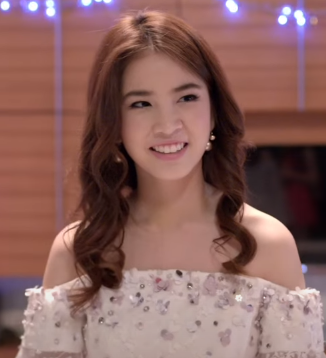
ศนันธฉัตร ธนพัฒน์พิศาล

| image = Sananthachat Thanapatpisal - I Hate You I Love You Official Trailer.png
| birth_name = ชไมพร ธีระศักดิ์
| birth_place = กรุงเทพมหานคร ประเทศไทย
| other_names = ฝน ศนันธฉัตร
| alma_mater = มหาวิทยาลัยมหิดล
| years_active = พ.ศ. 2555–ปัจจุบัน
| agent = จีทีเอช (2557–2558)นาดาวบางกอก (2559–2565)
ศนันธฉัตร ธนพัฒน์พิศาล (เกิด 20 มิถุนายน พ.ศ. 2537) ชื่อเล่น ฝน เป็นนักแสดงหญิงไทยเชื้อสายจีน|ชาวไทยเชื้อสายจีน เป็นที่รู้จักกันในบทบาท "ก็อบ" จากภาพยนตร์ ATM เออรัก เออเร่อ และ "ดุจดาว" จากซีรีส์ ฮอร์โมนส์ วัยว้าวุ่น ประวัติ ฝน ศนันธฉัตร สาวหมวยวัยใส รับบท ดาว Hormones วัยว้าวุ่น
== ประวัติ ==
ศนันธฉัตรสำเร็จการศึกษาระดับมัธยมศึกษาจาก โรงเรียนโพธิสารพิทยากร แผนการเรียนศิลป์–ภาษาจีน สำเร็จการศึกษาระดับอุดมศึกษา คณะศิลปศาสตร์ มหาวิทยาลัยมหิดล สาขาวิชาภาษาอังกฤษ ได้รับเกียรตินิยมอันดับ 2 ปัจจุบันกำลังศึกษาระดับอุดมศึกษาใบที่2 คณะนิติศาสตร์มหาวิทยาลัยรามคำแหง เรียนจบแล้ว! ฝน ศนันธฉัตร บัณฑิตเกียรตินิยมอันดับ 2 ม.มหิดล เธอเริ่มมีชื่อเสียงจากการเป็นเน็ตไอดอลในเว็บไซต์เด็กดี.คอม เมื่อ พ.ศ. 2553 ต่อมาจึงได้แสดงโฆษณาและมิวสิกวิดีโอหลายรายการ ภายหลังได้รับบทนำในภาพยนตร์ "ATM เออรัก เออเร่อ" และละครชุดเรื่อง "ฮอร์โมนส์ วัยว้าวุ่น"
== ผลงาน ==
=== ภาพยนตร์ ===
| rowspan = "1" | 2554 || ภาพยนตร์สั้นเฉลิมพระเกียรติ || ดิน
|-
| rowspan = "2"| 2555 ||"ATM เออรัก เออเร่อ" || ก๊อบ
|-
|"รัก 7 ปี ดี 7 หน" || เนตรนารี
|-
| rowspan = "1"| 2561 || "ไบค์แมน ศักรินทร์ตูดหมึก" || จ๋าย
|-
| rowspan = "1"| 2562 || "ไบค์แมน ศักรินทร์ตูดหมึก#ภาคต่อ|ไบค์แมน 2"|| จ๋าย
|-
| rowspan="2"|2565
| "ใจฟูสตอรี่"
| จ๋า
|-
| "คืนหมีฆ่า"
| เอม
|-
| rowspan = "2" | 2566 || อาตมาฟ้าผ่า || จวง
|-
| อยากตาย อย่าตาย (มรณาคาเฟ่)
Death is all around
| เดียร์
|-
|
===ละคร ซีรีส์ และซิทคอม===
| rowspan = "2" | 2555 ||"หมวดโอภาส|หมวดโอภาส เดอะซีรีส์ ปี 2"|| || ปุ้ย || ช่อง 9
|-
|"สี่สหายสบายดี" || || หญิง || ช่อง 7
|-
| rowspan = "6"| 2556 || "ออฟฟิศ พิชิตใจ" || ตอนที่ 18 || มิ้ง|| ช่อง 9
|-
|"ฮอร์โมนส์ วัยว้าวุ่น" || || ดุจดาว จำรัสไพศาล (ดาว) || ช่องวัน
|-
| "ATM 2 คู่เว่อ เอ่อเร่อ เอ่อรัก" || ||ก็อบ ||จีทีเอชออนแอร์
|-
|"GTH Side Stories" ||ตอน รถไฟฟ้า..มหานะเพลิน||ก็อบ (เพื่อนของเพลิน)||จีทีเอชออนแอร์
|-
| "ระเบิดเที่ยงแถวตรง" ||ตอน คุณหนูฮาร์ดร็อค|| แพท ||ช่อง 5
|-
| "คาราบาว เดอะซีรีส์" ||ตอน หนุ่มสุพรรณ|| ก้ามปู ||ช่อง 9
|-
| rowspan = "2"| 2557 ||"ฮอร์โมนส์ วัยว้าวุ่น ซีซั่น 2" || || ดุจดาว จำรัสไพศาล (ดาว)||จีเอ็มเอ็ม แชนแนล
|-
|"เพื่อนเฮี้ยน..โรงเรียนหลอน" ||ตอน วนิดา || มนัสวี วงศ์ทองปาน ||จีเอ็มเอ็ม 25
|-
| rowspan = "2" | 2558 || "ฮอร์โมนส์ วัยว้าวุ่น ซีซั่น 3" || || ดุจดาว จำรัสไพศาล (ดาว)||ช่องวัน
|-
|"ทอฝันกับมาวิน" || || ลูกแพร์||ช่องวัน
|-
| rowspan = "3" | 2559 || "Club Friday To Be Continued" || ตอน สัญญาใจ || มิ้ม||จีเอ็มเอ็ม 25
|-
|"Love Songs Love Series" || ตอน ฤดูร้อน || เบส||จีเอ็มเอ็ม 25
|-
| "I Hate You, I Love You|I Hate You I Love You" || ||ซอล||จีเอ็มเอ็ม 25Line TV
|-
|rowspan = "4" | 2560||"U-Prince Series" || ตอน แดช , คิรัน || ซัง ||จีเอ็มเอ็ม 25
|-
|"Water Boyy the Series" || || ว่าน|| จีเอ็มเอ็ม 25
|-
|"Bangkok รัก Stories" || ตอน Please || เอด้า||จีเอ็มเอ็ม 25
|-
| "Club Friday Celeb's Stories" || ตอน แย่งชิง || โบวี่||จีเอ็มเอ็ม 25
|-'
|rowspan = "4" | 2561 || "เมืองมายา Live" || ตอน สายเลือดมายา || ศิรภัสสร ดาราศักดิ์ (เนยหวาน)||ช่องวัน 31
|-
|"Kiss Me Again จูบให้ได้ถ้านายแน่จริง" || ||แสนหวาน||จีเอ็มเอ็ม 25
|-'
|"เสือ ชะนี เก้ง|เสือ ชะนี เก้ง 2018" || ตอน เฮียออยฮะ || พิ้งกี้||ช่องวัน 31
|-
| "เลือดข้นคนจาง" || || ศนัน (รับเชิญ)||ช่องวัน 31
|-
|rowspan = "1" | 2562 || "บอย ฟอร์ เรนท์|Boy for Rent ผู้ชายให้เช่า" || || สไมล์ ||ช่องวัน 31
|-
|rowspan = "3" | 2563 || "กักตัว สตอรี่" || The Coach จูนความคิด ปิดความทุกข์ || โหยว|| นาดาวบางกอก
|-
| "ไฟสิ้นเชื้อ" || || ณริน ||จีเอ็มเอ็ม 25
|-
| "ดวงแบบนี้ไม่มีจู๋" || || พูนลาภ (เกรท) ||ช่อง 3 เอชดี
|-
| 2565 || "คือเธอ (ละครโทรทัศน์ พ.ศ. 2565)|คือเธอ" || || พริ้มเพรา || ช่อง 3 เอชดี
|-
|rowspan = "2" | 2566 || "มณีพยาบาท" || || จารวี || ช่องวัน 31
|-
| "เป็นต่อ|เป็นต่อ 2023" || ตอน ยืนงงในดงไซด์ไลน์ ตอน หญิงข้าใครอย่าแตะ || เหมยลี่ ||ช่องวัน 31
|-
| 2567 || Club Friday The Series Hot Love Issue เรื่องรัก เรื่องร้อน || ตอน คนไม่เคยผิด || มีมี่ || ช่องวัน 31
|-
|
=== มิวสิกวิดีโอ ===
=== พิธีกร ===
=== คอนเสิร์ต ===
* Hormones Day & Night ว้าวุ่น วันยันค่ำ (2556)
* STAR THEQUE GTH 11 ปีแสงคอนเสิร์ต (2558)
=== โฆษณา ===
* AIS 4G 2100
== รางวัล ==
* รางวัลศิลปินคุณธรรม ส่งเสริมพระพุทธศาสนา มาฆบูชา พ.ศ. 2558 น้อมรำลึกพระธรรม มาฆบูชา มหามงคล
* รางวัลนักแสดงวัยรุ่นยอดนิยม ฝ่ายหญิง งานประกาศรางวัล KAZZ Awards 2016
* รางวัลขวัญใจนิตยสาร Kazz คู่กับเบลล์ เขมิศรา พลเดช ในงานประกาศรางวัล KAZZ Awards 2016
== อ้างอิง ==
== แหล่งข้อมูลอื่น ==
*
หมวดหมู่:นักแสดงหญิงชาวไทย
หมวดหมู่:นักแสดงวัยรุ่นชาวไทย
หมวดหมู่:นักแสดงหญิงชาวไทยเชื้อสายจีน
หมวดหมู่:นักแสดงหญิงจากกรุงเทพมหานคร
หมวดหมู่:นักแสดงละครโทรทัศน์หญิงชาวไทย
หมวดหมู่:นักแสดงภาพยนตร์หญิงชาวไทย
หมวดหมู่:พิธีกรชาวไทย
หมวดหมู่:ยูทูบเบอร์ชาวไทย
หมวดหมู่:ฮอร์โมนส์ วัยว้าวุ่น
หมวดหมู่:พุทธศาสนิกชนชาวไทย
หมวดหมู่:ชาวไทยเชื้อสายจีน
หมวดหมู่:บุคคลจากโรงเรียนโพธิสารพิทยากร
หมวดหมู่:บุคคลจากคณะศิลปศาสตร์ มหาวิทยาลัยมหิดล